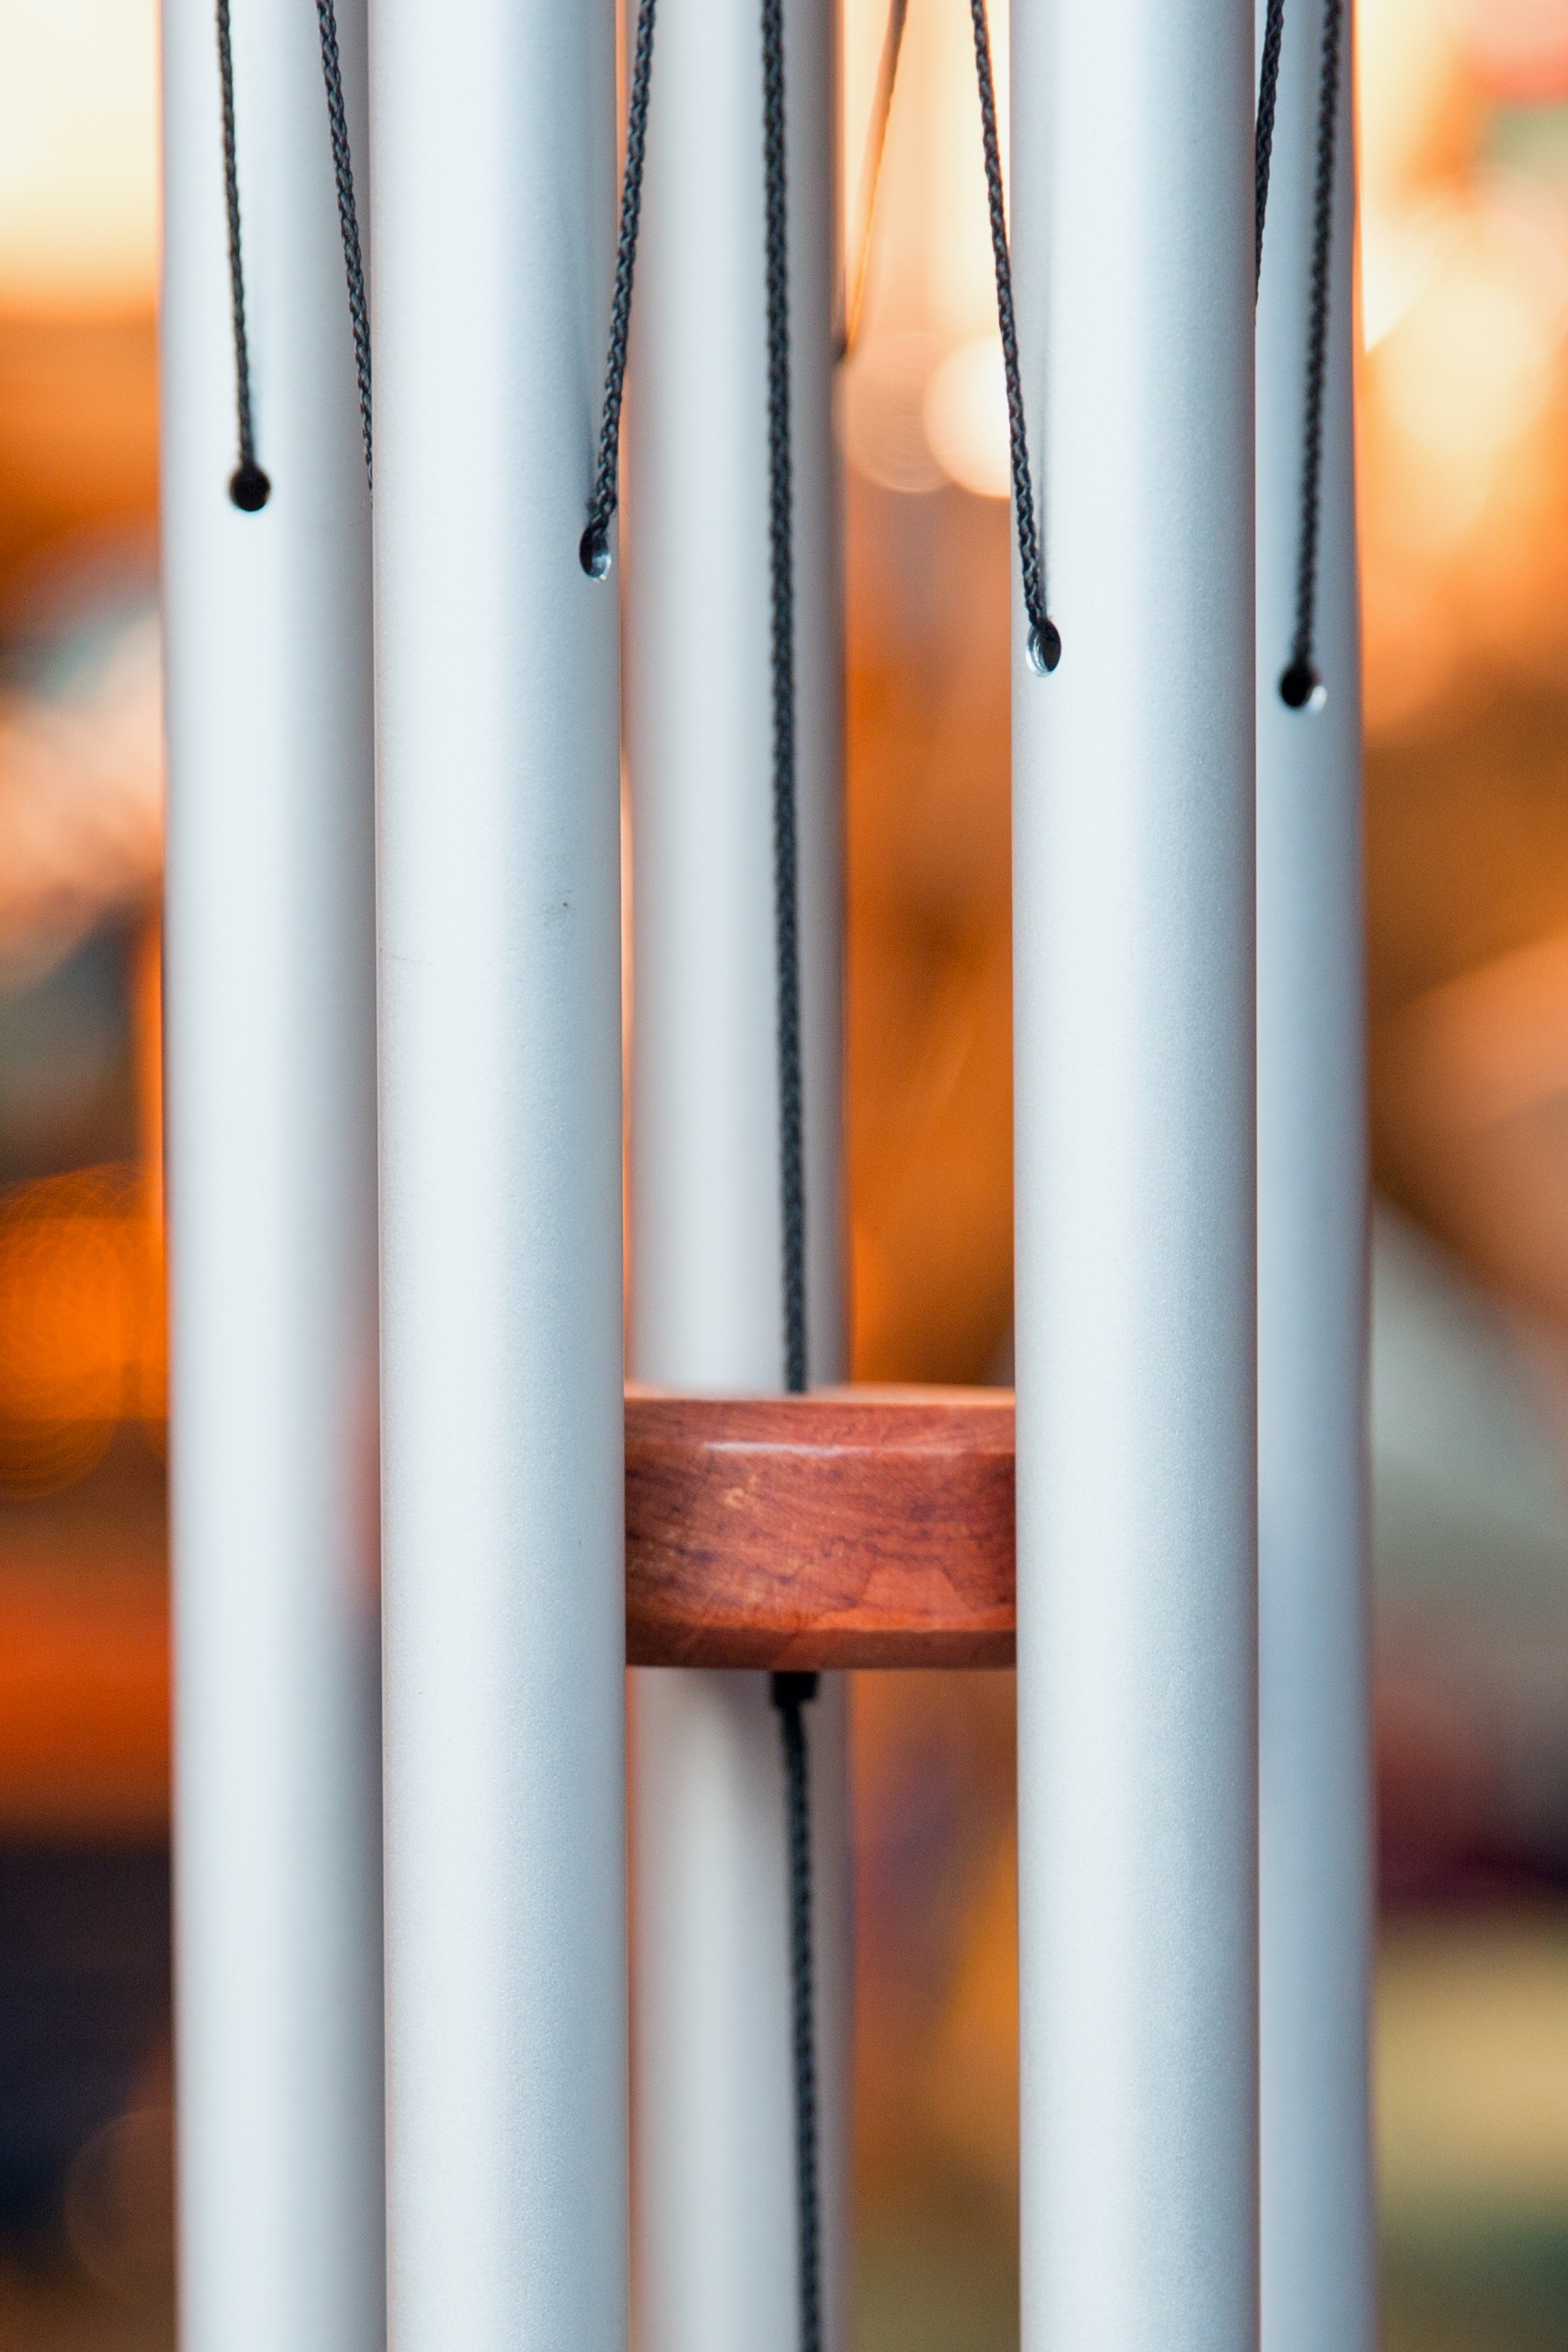
music, structure, wood, white, tube, wind, line, column, symbol, color, metal, interior design, close up, product, sound, shape, glockenspiel, bells, harmony, calming, aluminium, windspiel, depend, alu, furin bell